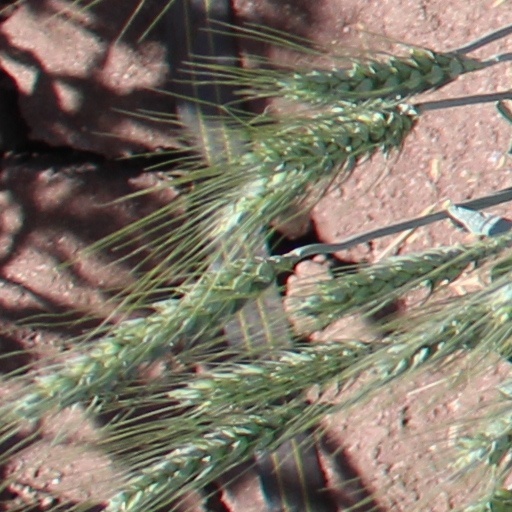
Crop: wheat